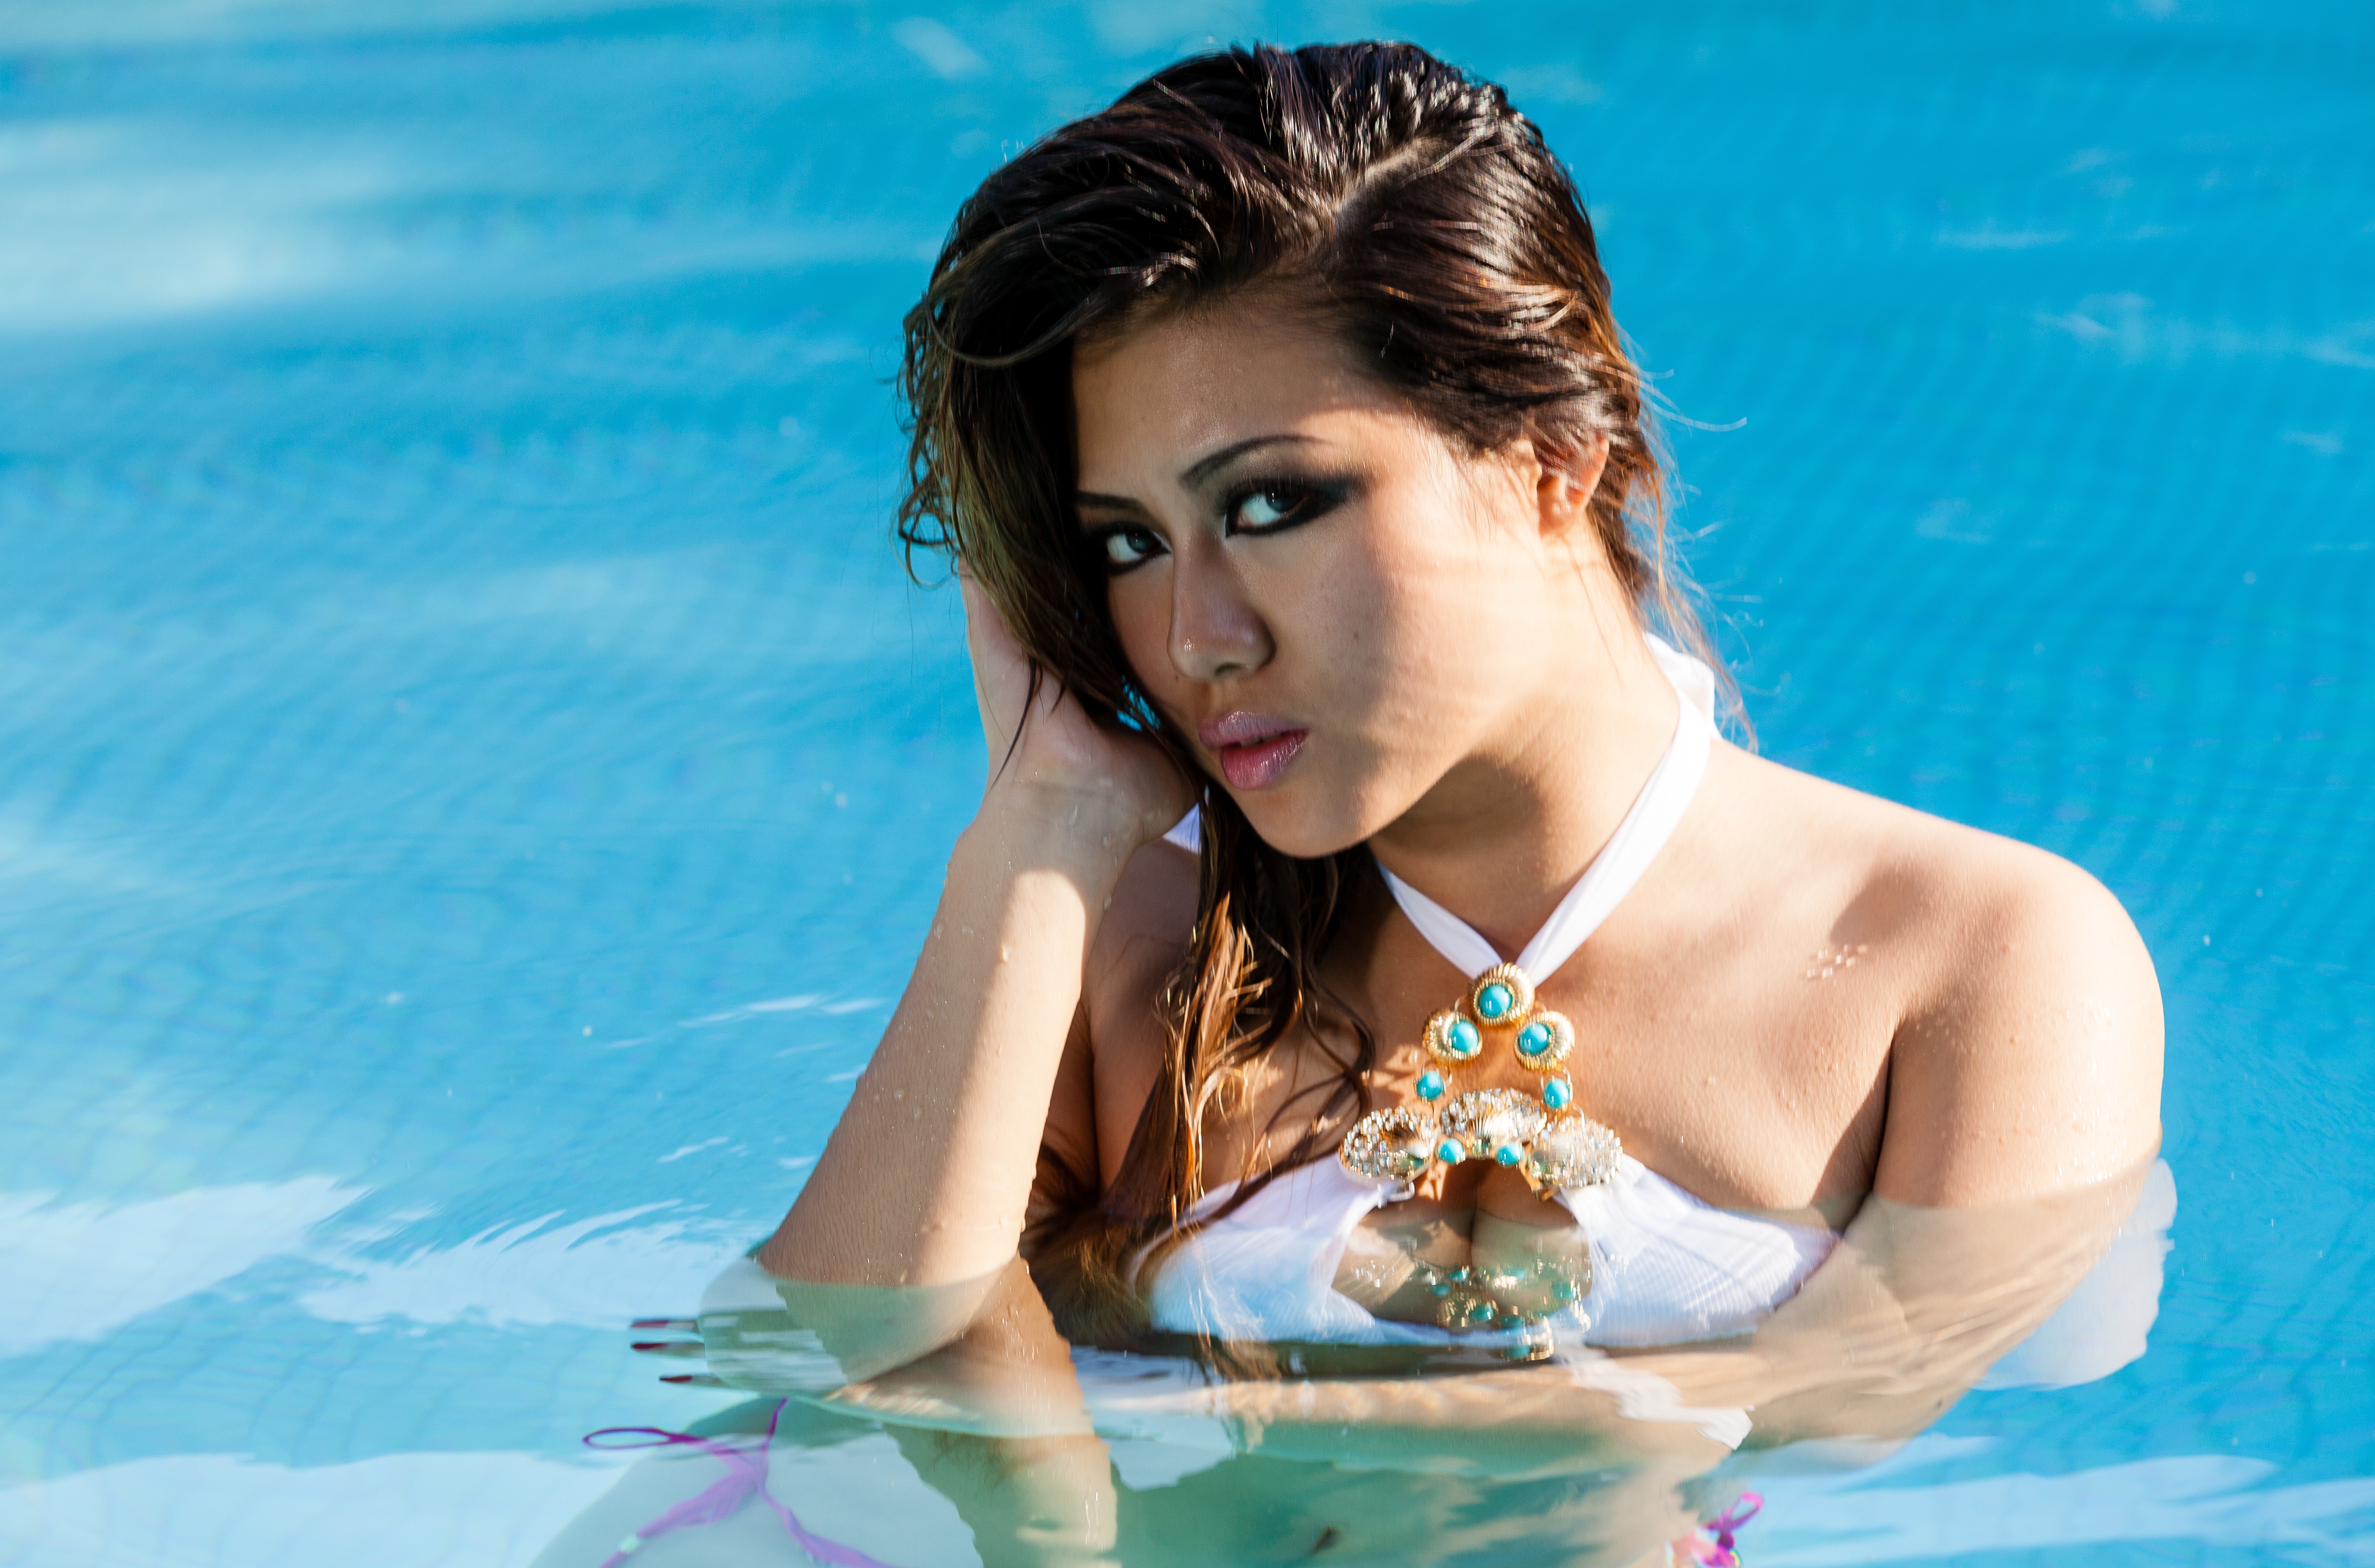
water, person, girl, woman, white, female, underwater, young, swimming pool, clothing, leisure, healthy, workout, bikini, swimming, swimwear, swimmer, necklace, face, sexy, body, slim, eurasian, attractive, photo shoot, water sport